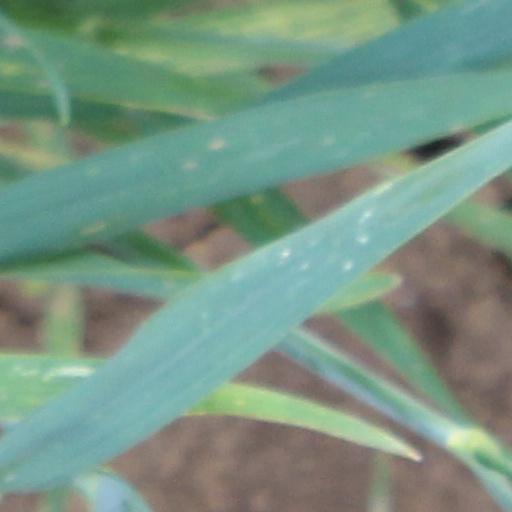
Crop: wheat